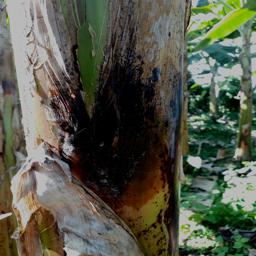
Label: PSEUDOSTEM WEEVIL